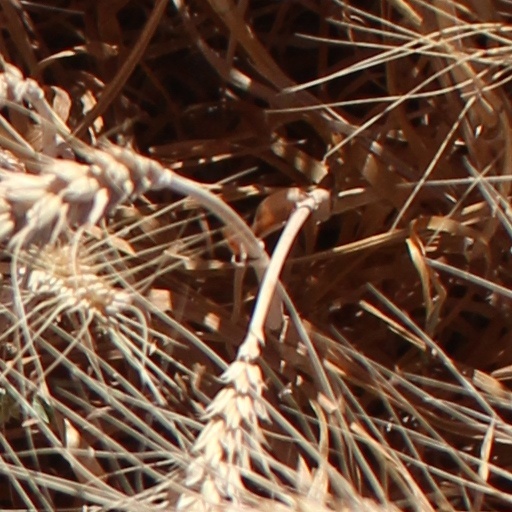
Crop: wheat